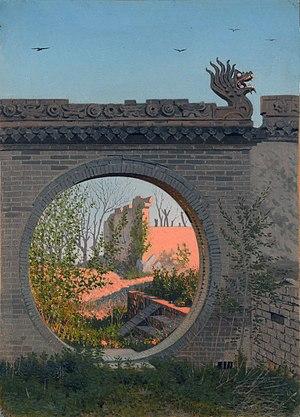
La Série du Turkestan est un ensemble de tableaux du peintre russe Vassili Verechtchaguine, réalisés dans les années 1871=1873 à Munich, sous l'influence de ses séjours en Asie Centrale en 1867-1868 et en 1869-1870. Cette série comprend également une petite sous-série intitulée Les Barbares que l'artiste a décidé de distinguer, pour lui donner une signification indépendante. Cette sous-série est consacrée exclusivement aux sujets militaires.